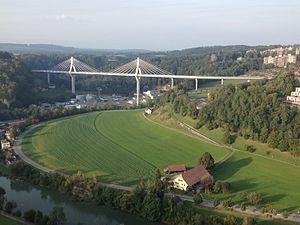
Pont de la Poya achevé, quelques jours avant sa mise en service (sept. 2014)
La Route principale 12 est une route principale suisse reliant Vevey, au bord du lac Léman, à Bâle, au bord du Rhin, en passant par Fribourg, Berne et Soleure.
Cette liste de ponts de Suisse a pour vocation de présenter une liste de ponts remarquables de Suisse, tant par leurs caractéristiques dimensionnelles, que par leur intérêt architectural ou historique.